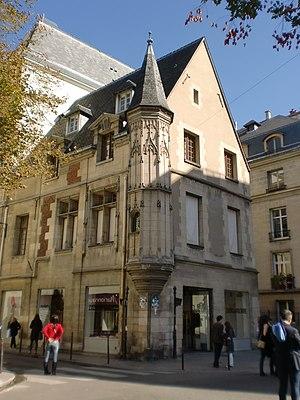
Hôtel Hérouet, 54 rue Vieille du Temple, 42 rue des Francs-Bourgeois 75003 Paris. This building is indexed in the Base Mérimée, a database of architectural heritage maintained by the French Ministry of Culture,
L’hôtel Hérouet est un hôtel particulier situé à Paris.
Cet article recense les monuments historiques du 3ᵉ arrondissement de Paris, en France.
Cet article recense les monuments historiques français classés en 1908.